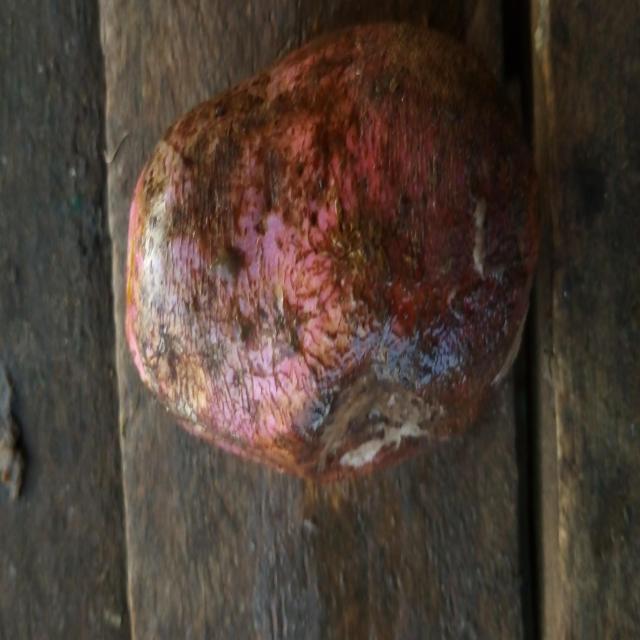
Plum grade: rotten